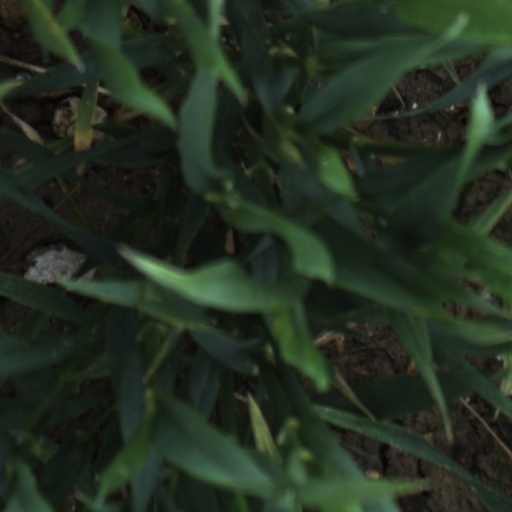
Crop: wheat